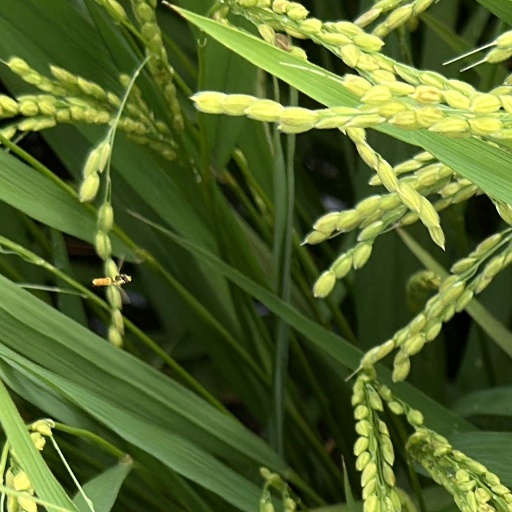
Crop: rice